Share price

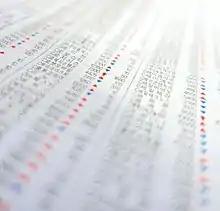
Share prices in a newspaper

A share price is the price of a single share of a number of saleable equity shares of a company.